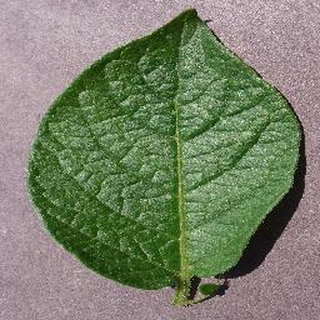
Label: healthy_potato